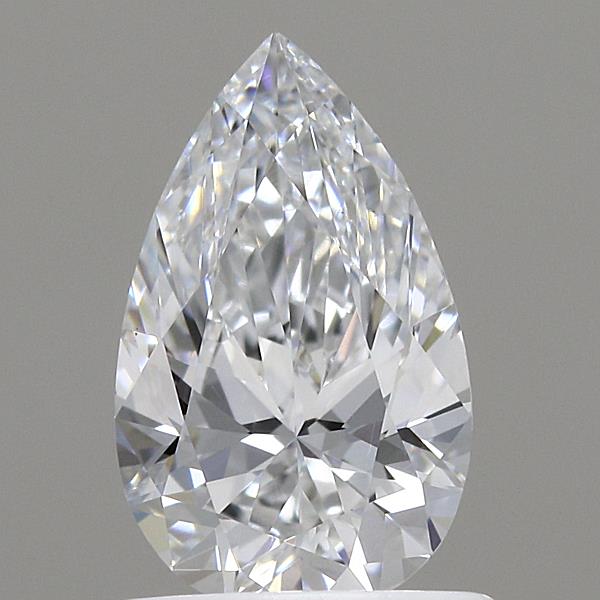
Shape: pear
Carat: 0.8
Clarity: VS1
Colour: D
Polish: VG
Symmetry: VG
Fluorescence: NONE
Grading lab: IGI
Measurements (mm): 8.43 x 5.17 x 3.19